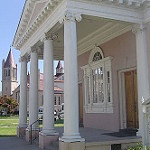
Label: buildings